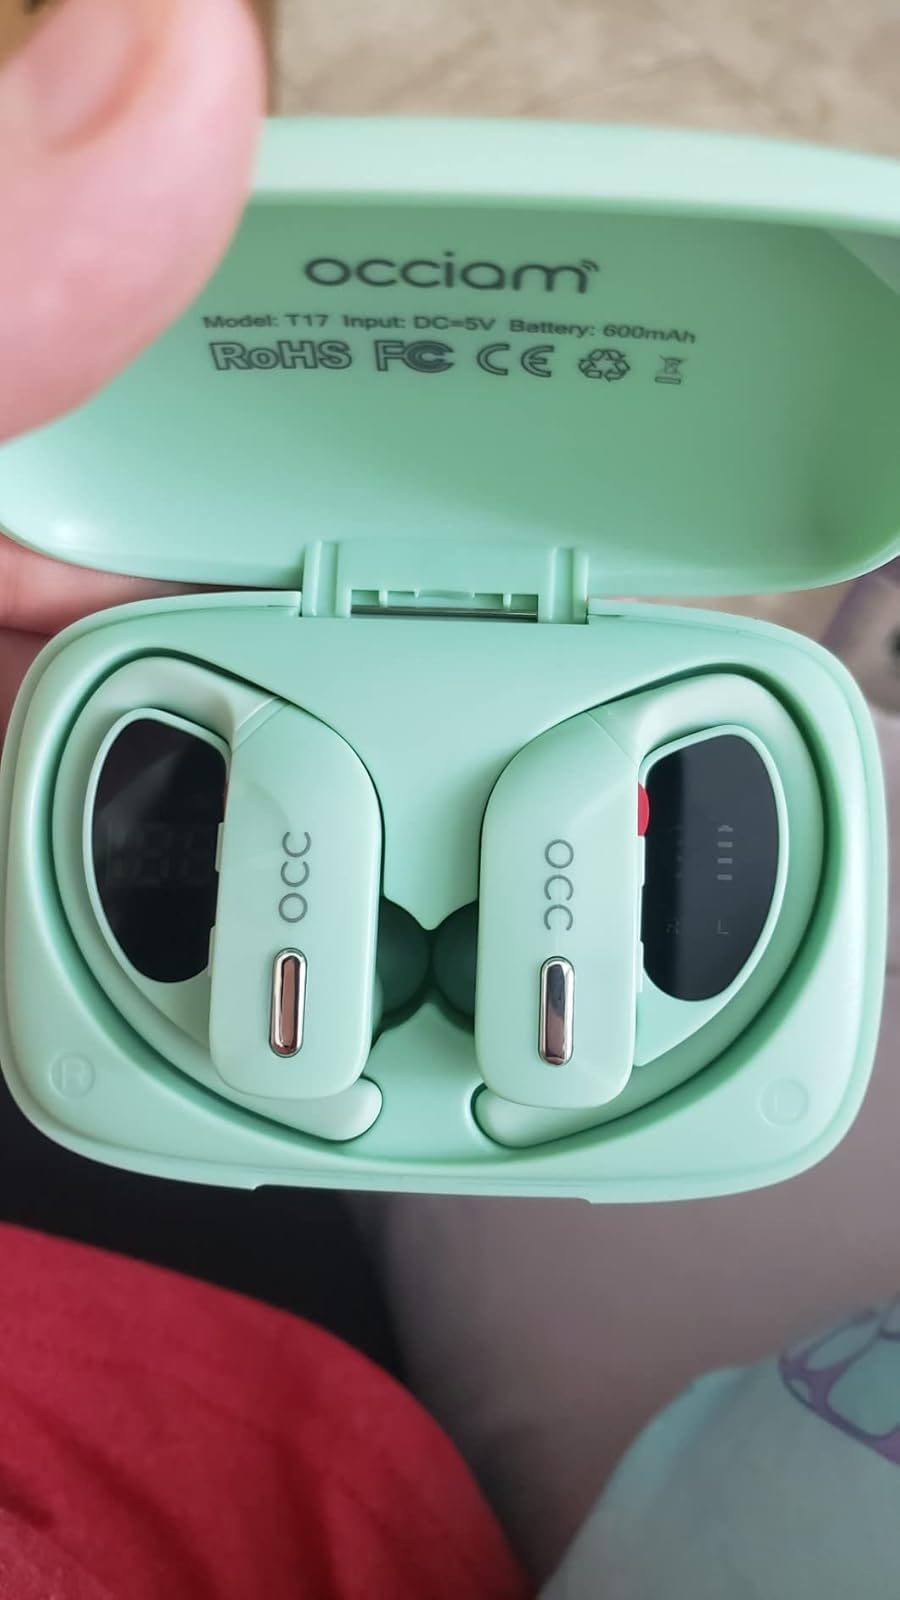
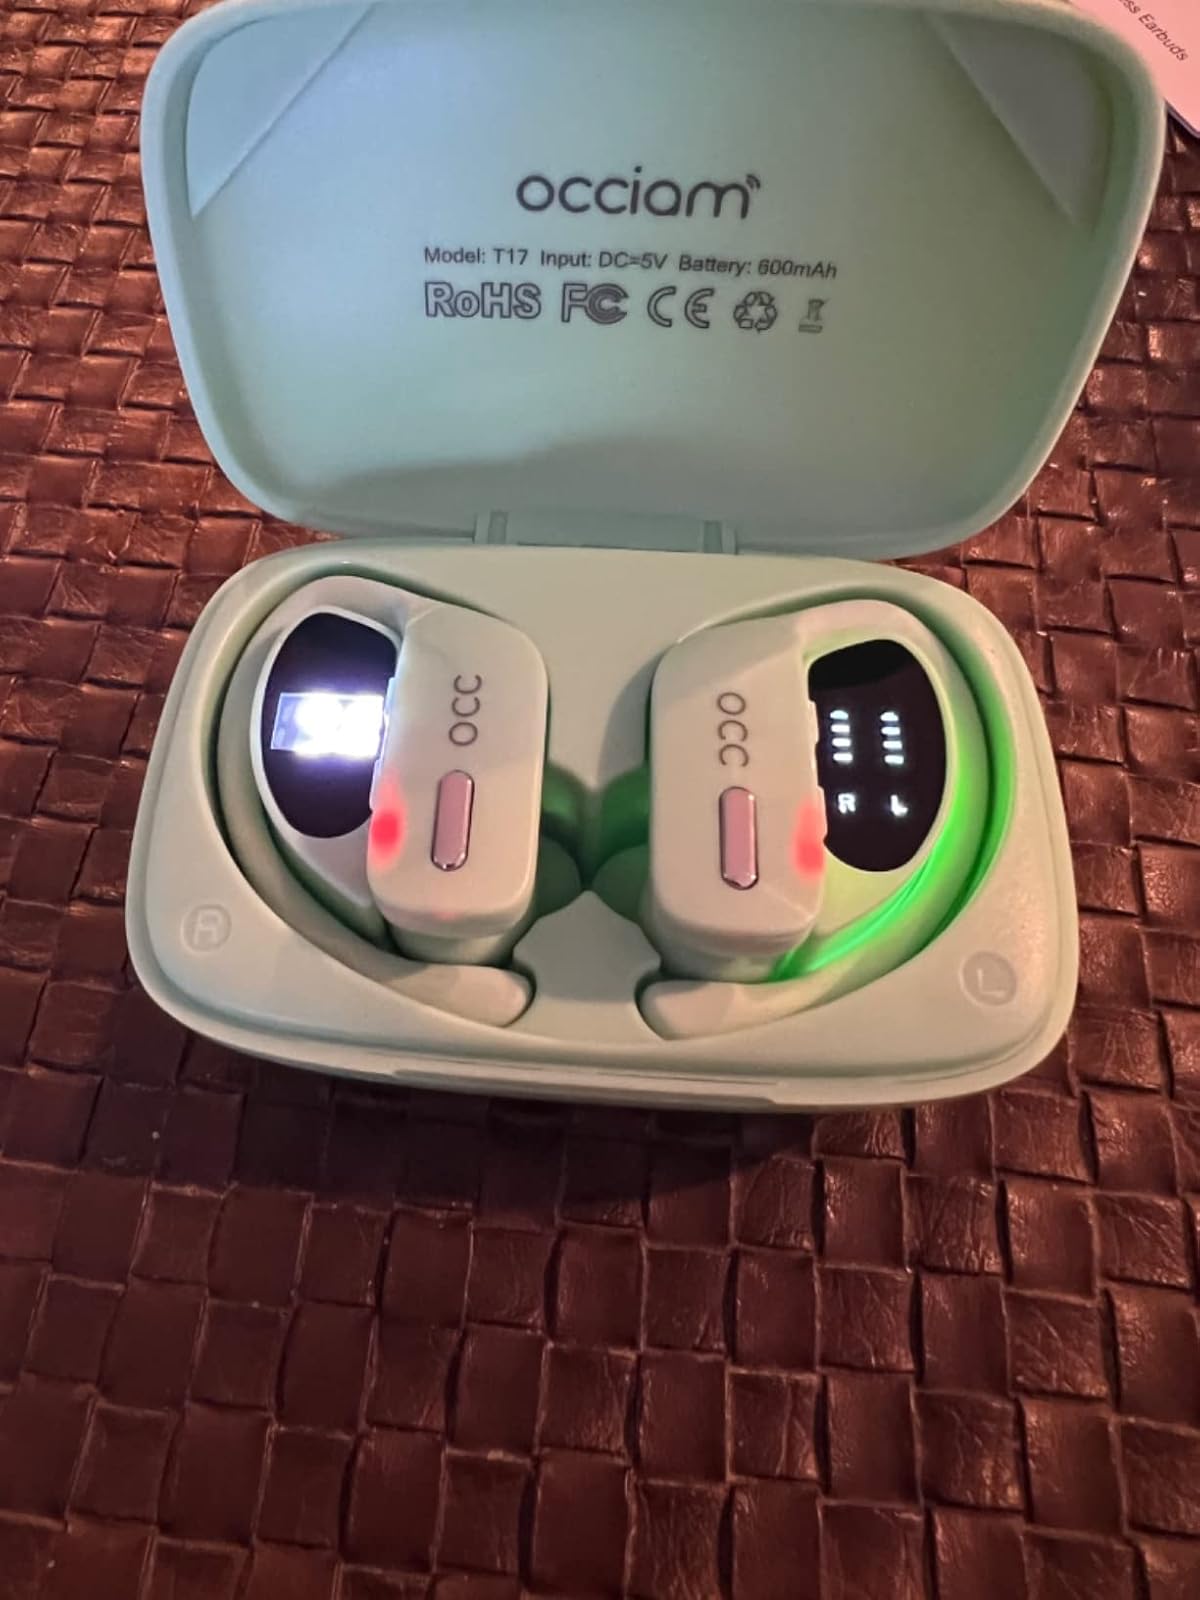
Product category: earbuds
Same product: yes